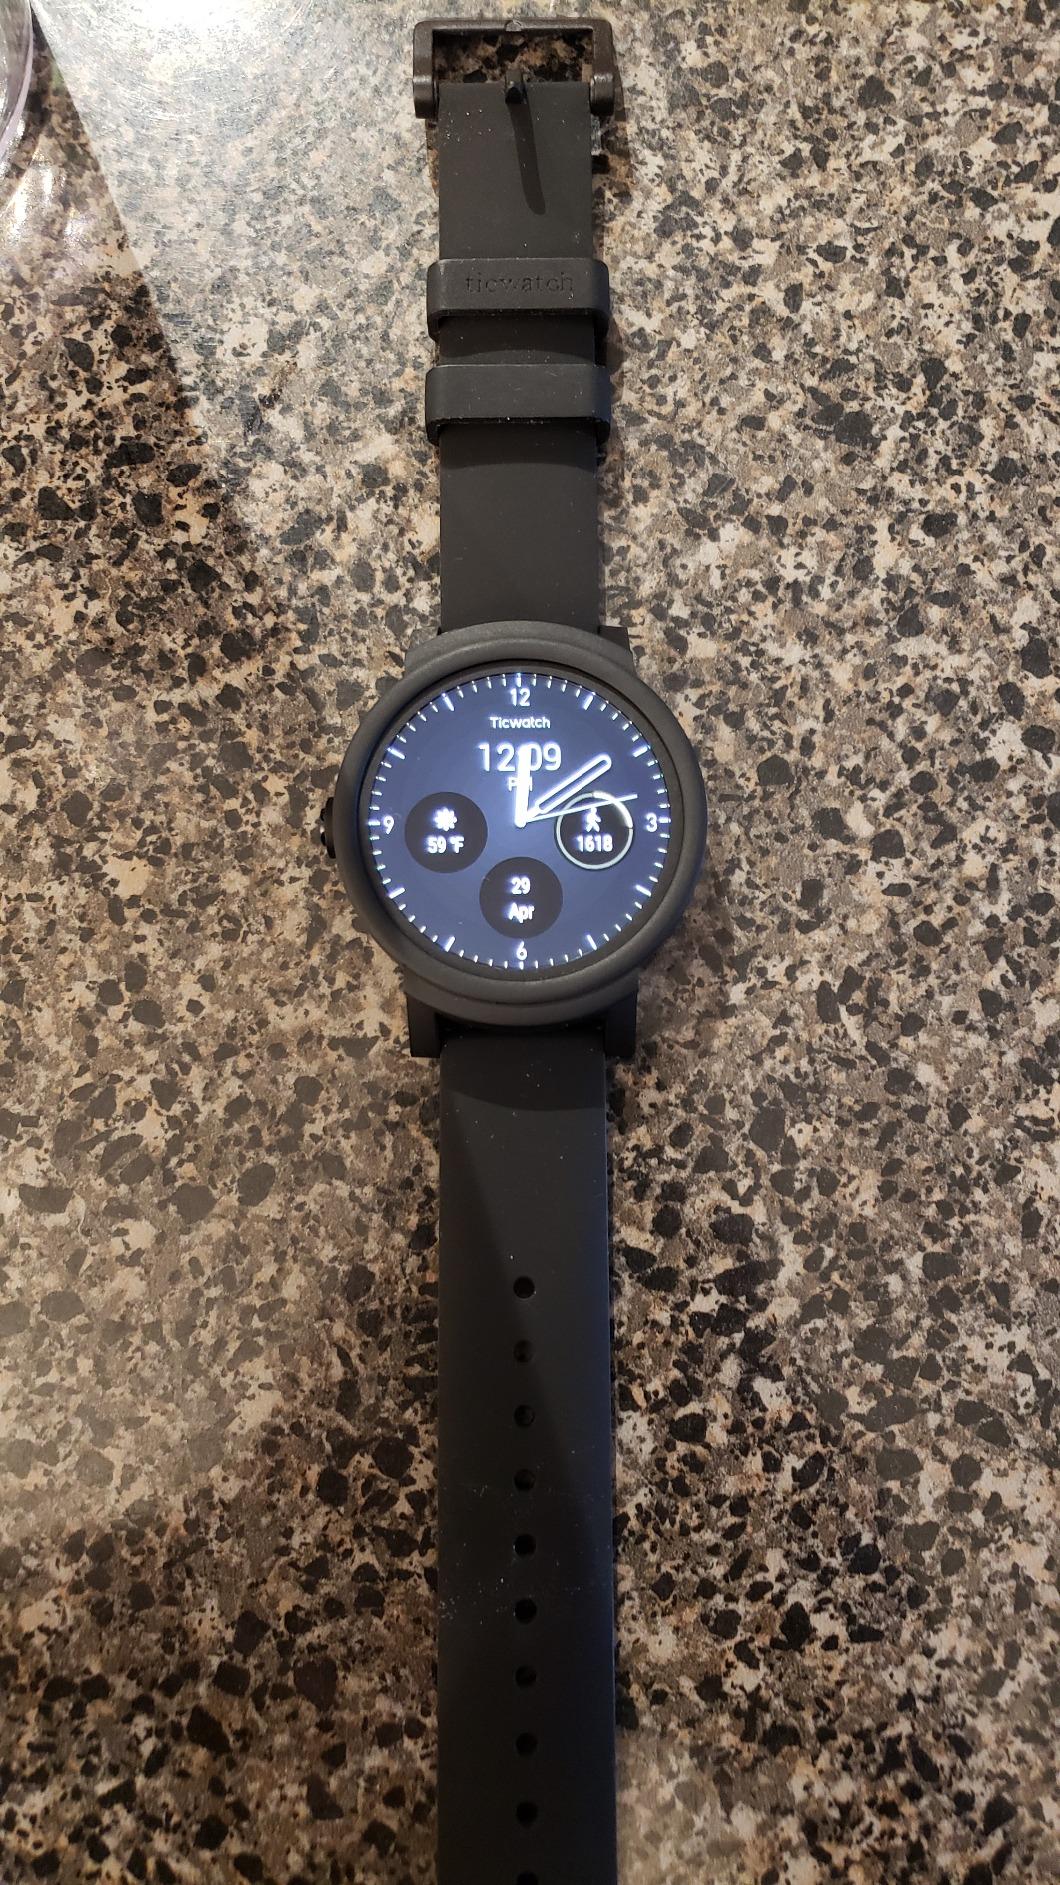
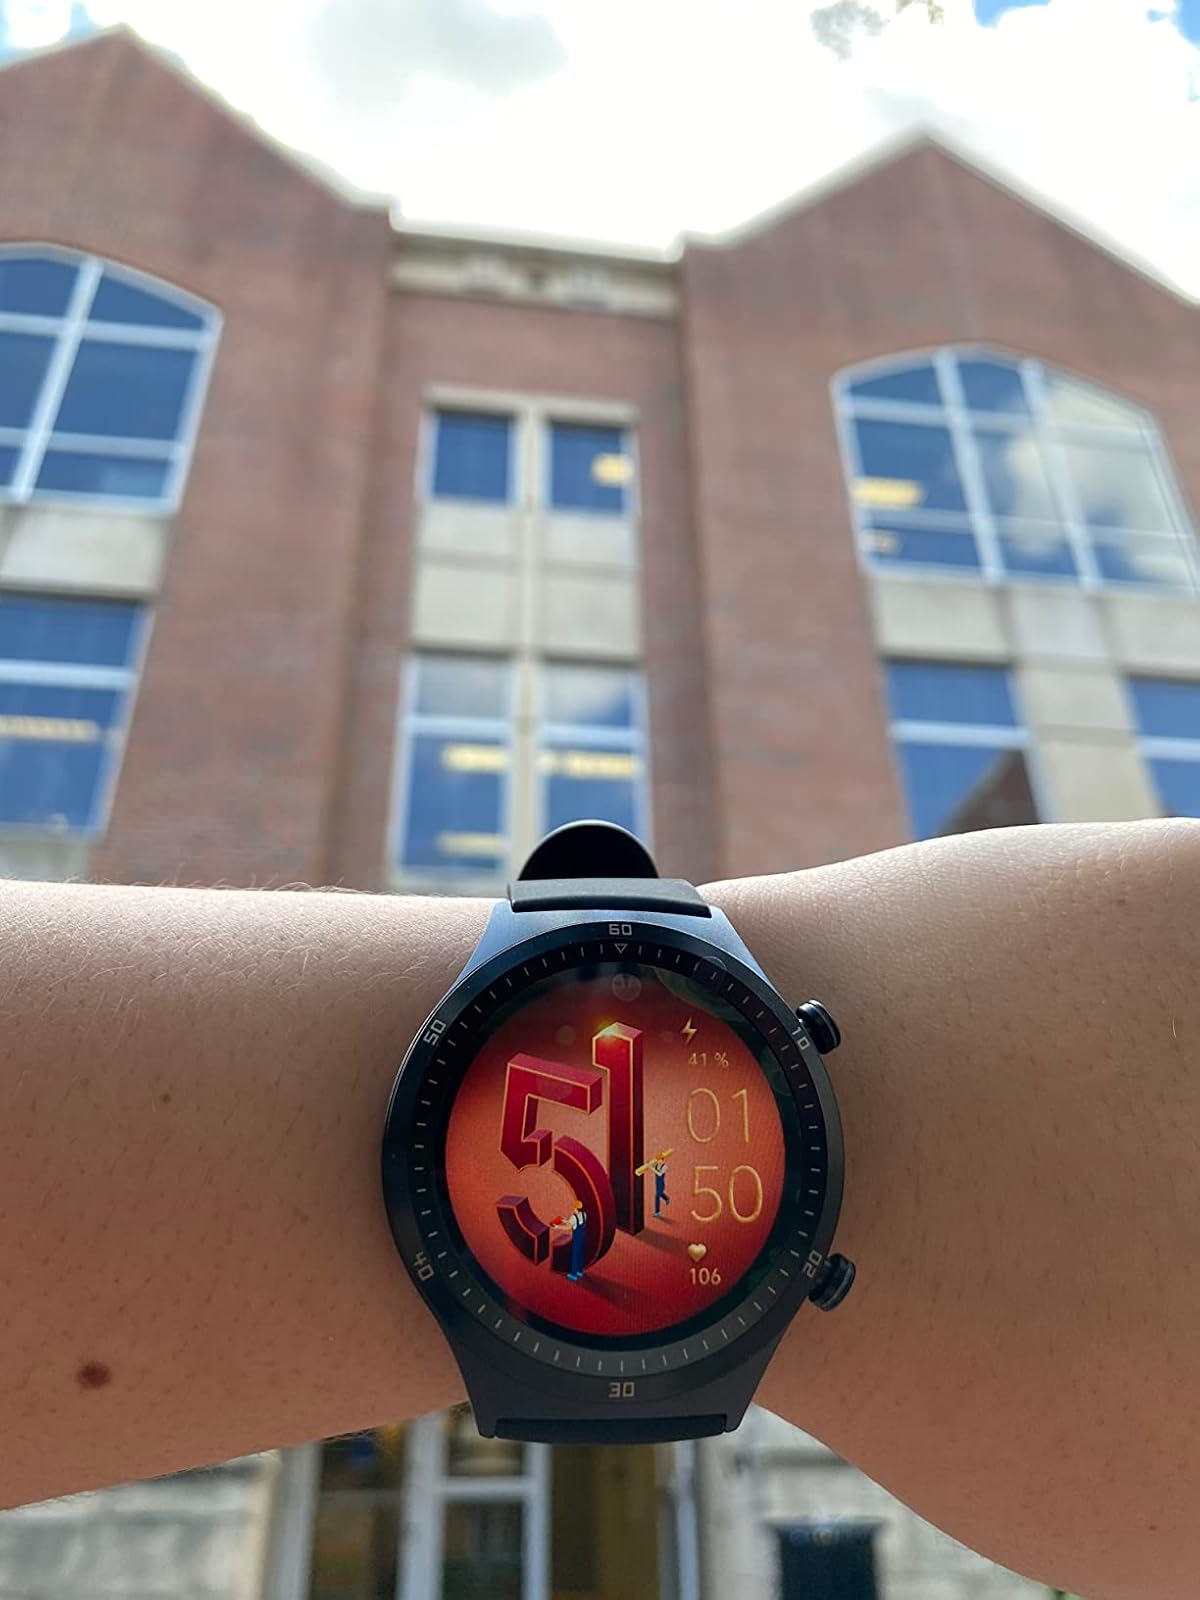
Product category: smartwatch
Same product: no